Hourtin

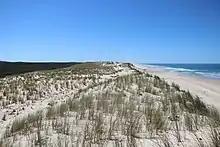
Dunes in Hourtin-Plage

The 21.5 km (8.3 sq. miles) area of dunes and marshland between the north-western shore of the lake and the Atlantic Ocean, known as the "dunes et marais d'Hourtin", has been designated a nature reserve since 2009.